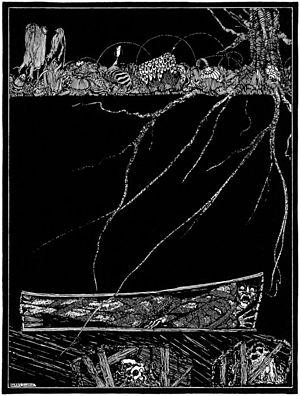
L'enterrement vivant est une action consistant à mettre en terre une personne encore vivante. Indépendamment des ensevelissements accidentels provoqués par des catastrophes ou des cataclysmes, des personnes peuvent être involontairement mises en bière et inhumées vivantes à la suite d'une tragique erreur de diagnostic de leur décès. On regroupe dans cette catégorie les personnes qui ont été enfermées vivantes dans un cercueil ou déposées dans une morgue et dont le réveil a été heureusement constaté avant leur enterrement.